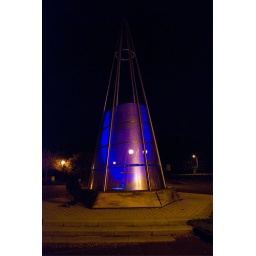
blue tower in Montbeliard On explore with Gonzalo and Pascal